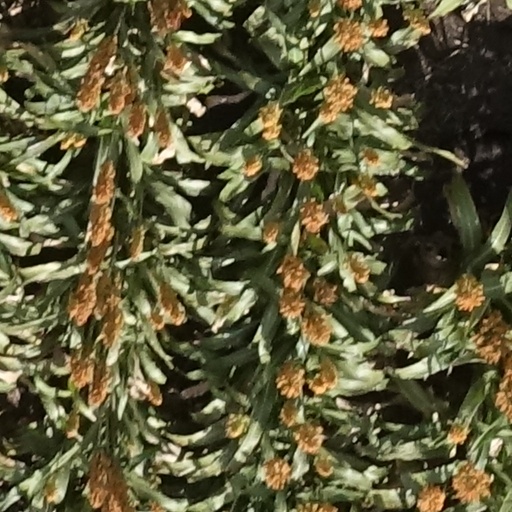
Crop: sorghum